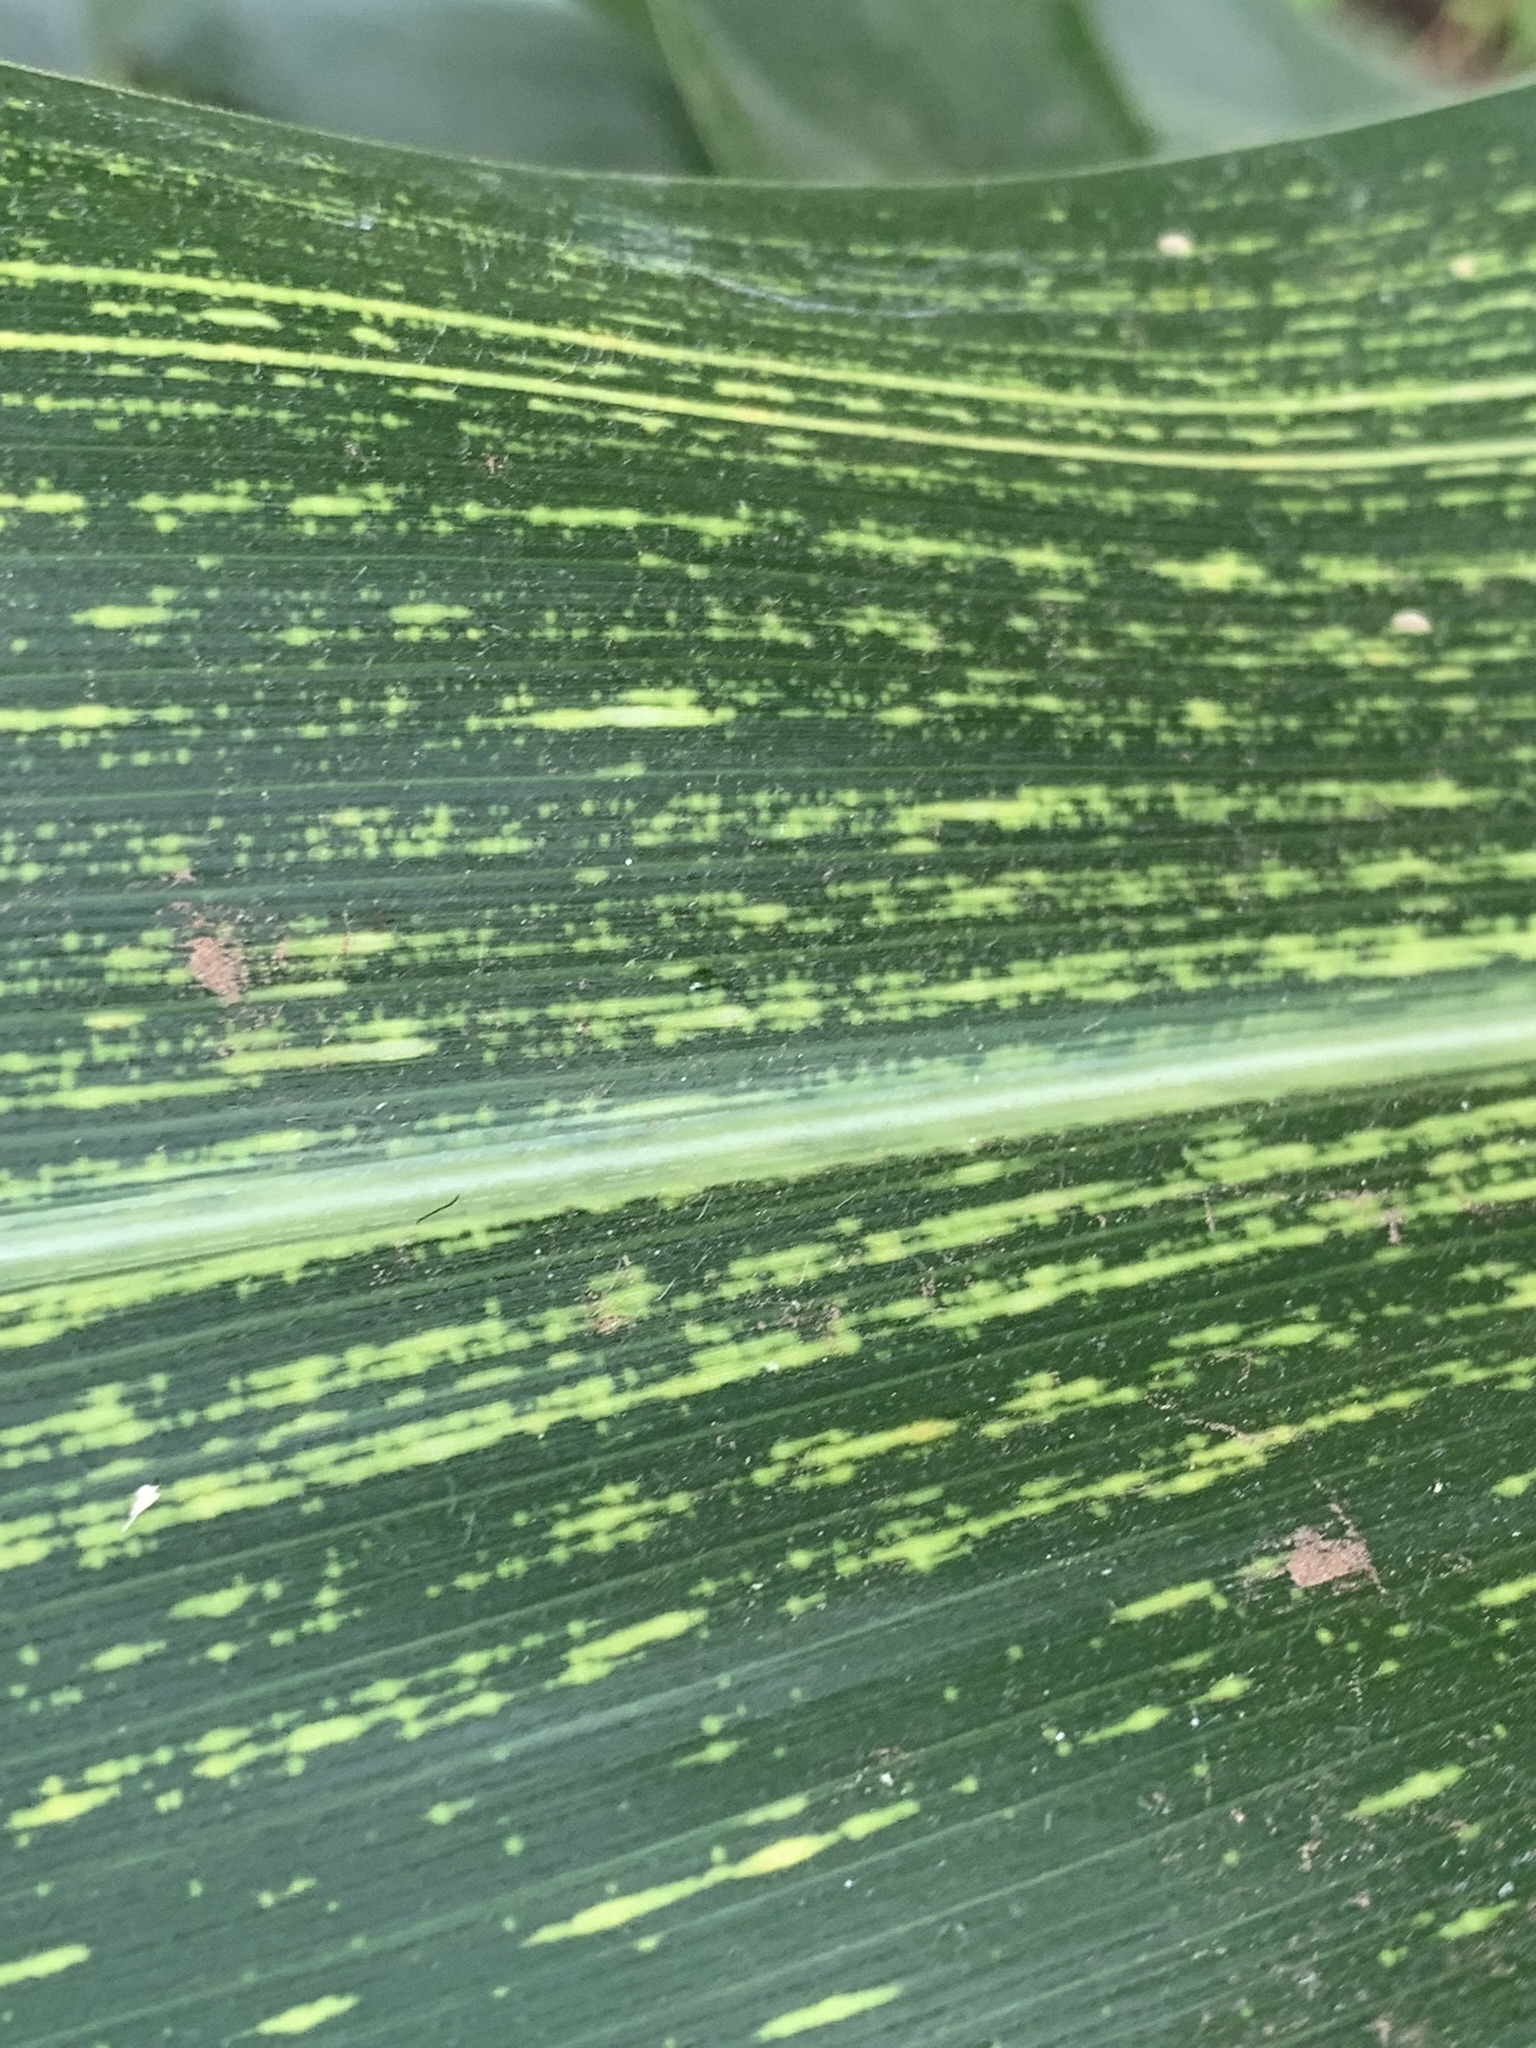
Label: MSV